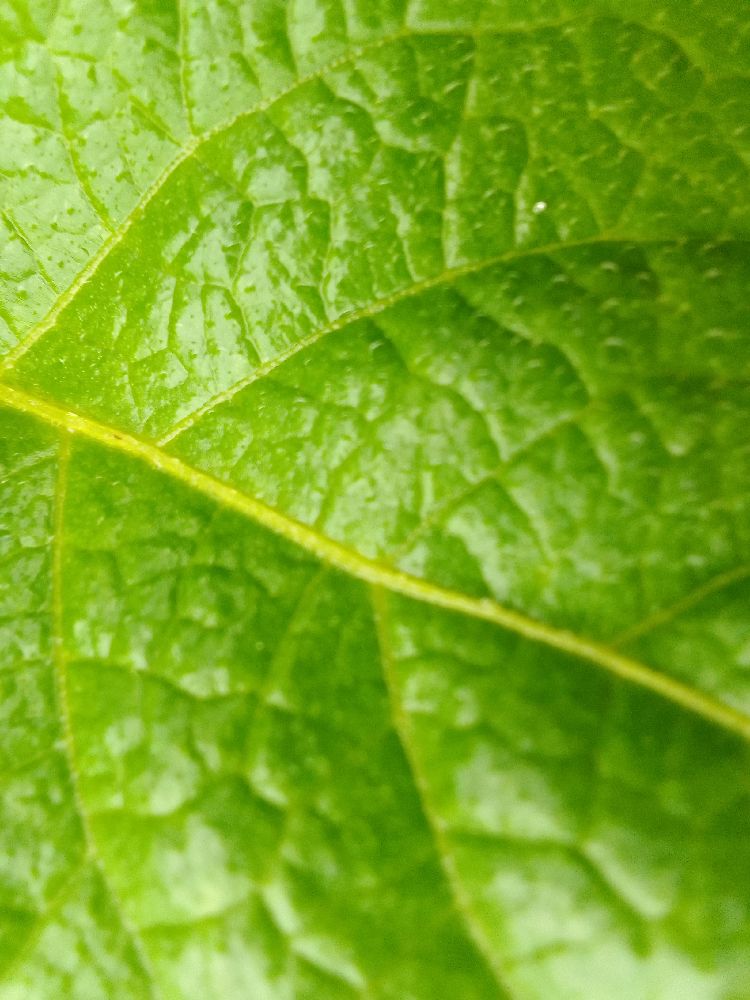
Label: Healthy